Early Christianity

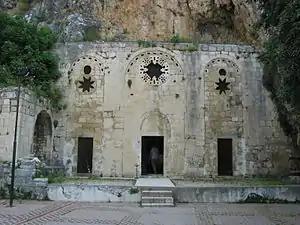
The Church of St Peter near Antakya, Turkey, said to be the spot where Saint Peter first preached the Gospel in Roman Antioch

Antioch (modern Antakya, Turkey) was the capital of the Roman province of Syria and a center of Greek culture in the Eastern Mediterranean, as well as a key locus of trade that made it the third-most important city of the Roman Empire. In the Book of Acts, it is said that it was at Antioch where followers of Jesus were first called Christians; it was also the location of the Incident at Antioch, described in the Epistle to the Galatians. It was the site of an early church traditionally said to be founded by Peter; later traditions also attributed the role of Bishop of Antioch as first being held by Peter. The Gospel of Matthew and the Apostolic Constitutions may have been written there. The church father Ignatius of Antioch was its third bishop. The School of Antioch, founded in 270, was one of two major centers of early church learning. The Curetonian Gospels and the Syriac Sinaiticus are two early (pre-Peshitta) New Testament text types associated with Syriac Christianity. It was one of the three whose bishops were recognized at the First Council of Nicaea (325) as exercising jurisdiction over the adjoining territories.